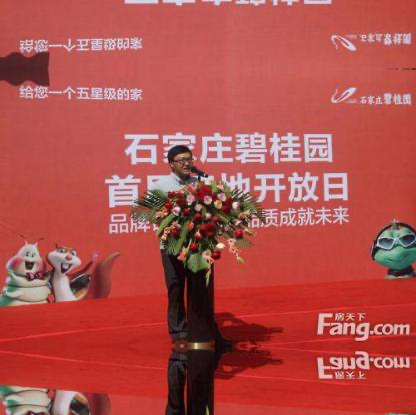
Objects in the image:
label: head